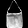
Label: Bag